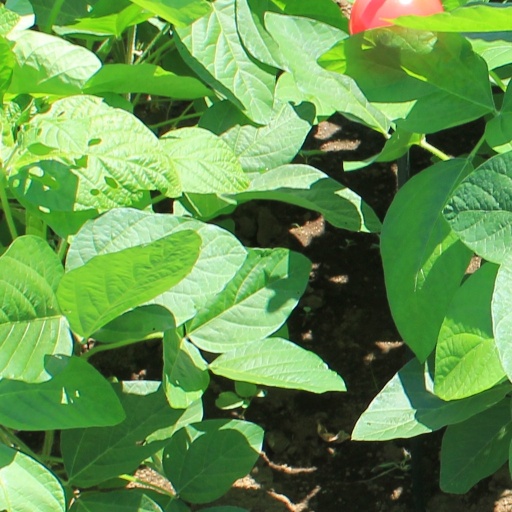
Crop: soybean